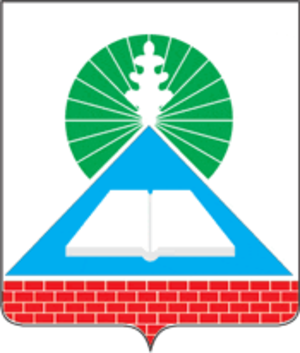
Novochakhtinsk est une ville de l'oblast de Rostov, en Russie. Sa population s'élève à 110 122 habitants en 2013.
Ci-après la liste des villes de Russie dont la population était supérieure à 100 000 habitants au recensement de 2010. La capitale administrative des différents sujets fédéraux est indiquée en gras.